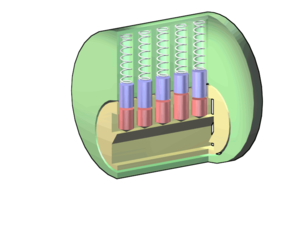
La serrure à goupilles, encore appelée serrure de Yale ou serrure américaine, utilise une série de goupilles de différentes tailles, pour bloquer l’ouverture sans l’introduction de la clef correspondante. On utilise largement ce système dans les serrures à cylindre communément répandues de nos jours.